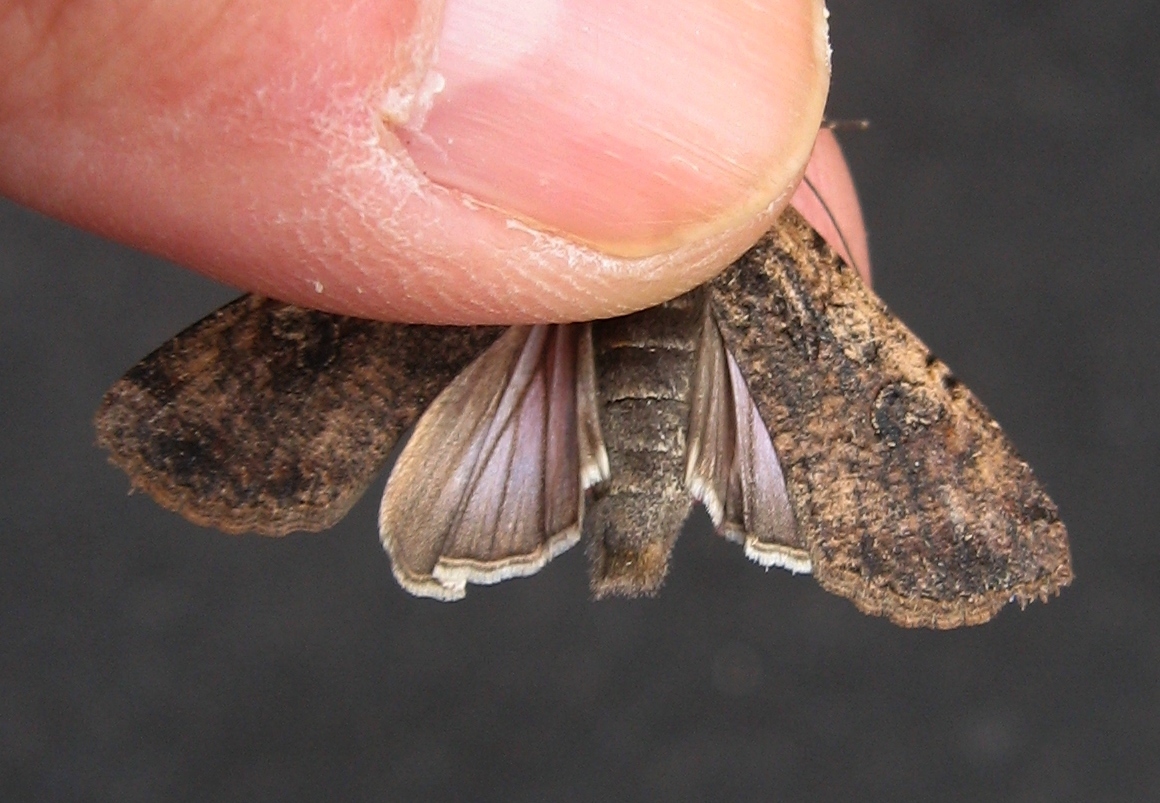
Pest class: cutworms